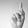
ASL letter: K